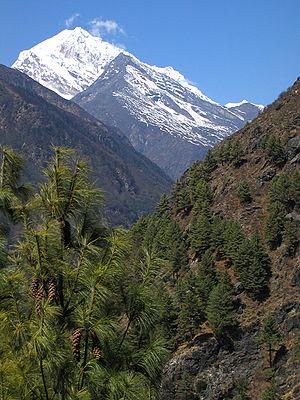
Tengi Ragi Tau est un pic situé au Népal, dans la chaîne de l'Himalaya, entre les districts de Solukhumbu et de Dolkha. Il culmine à 6 943 mètres d'altitude. Ce sommet est visible depuis le village de Namche Bazaar.